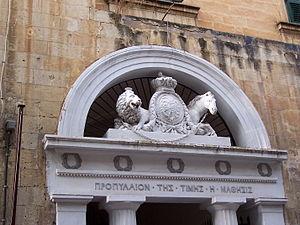
photo représentant le lion tenant le cheval par la chaine (photo prise à Malte)